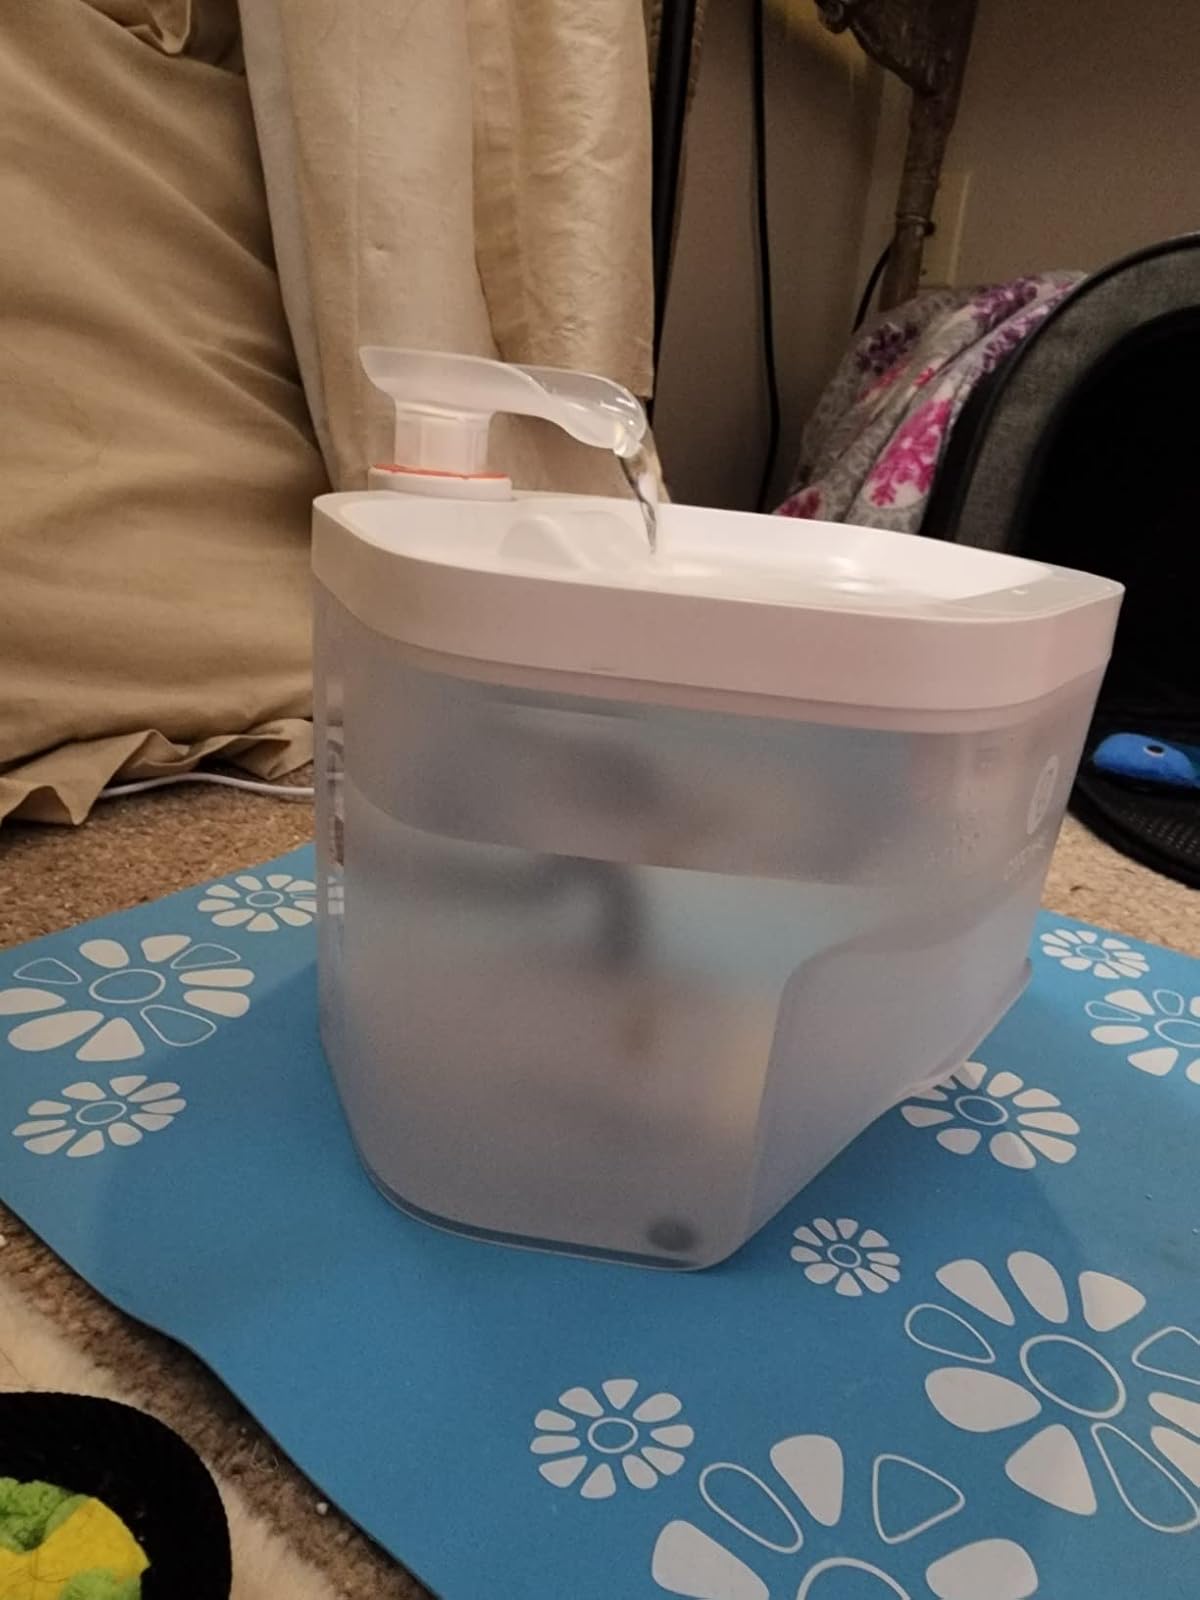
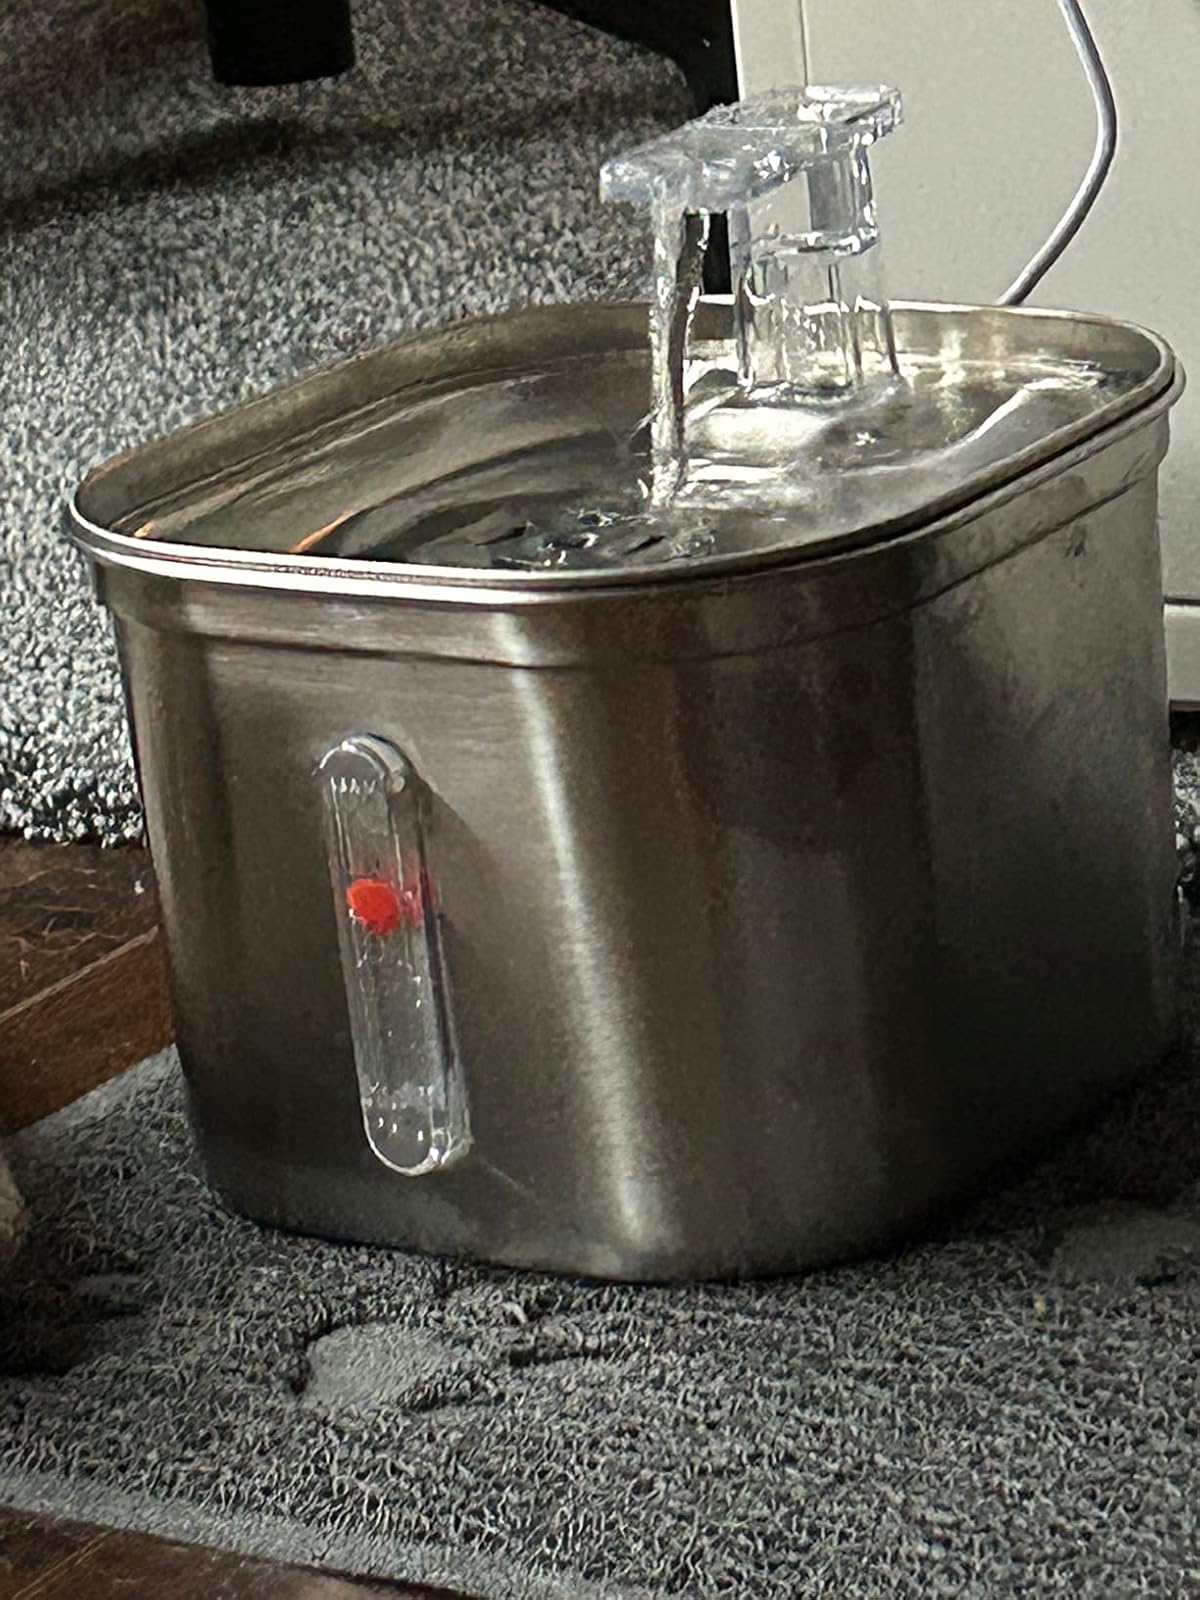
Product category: items_bowl
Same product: no